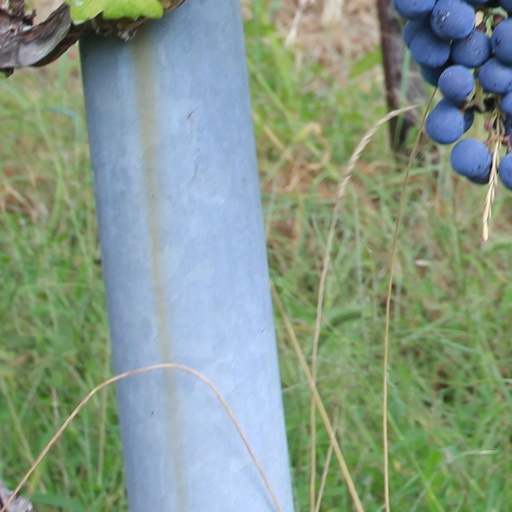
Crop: grape